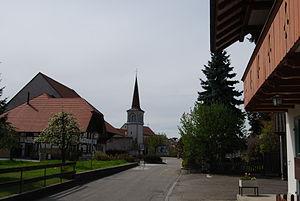
Cormondes est une localité et une commune suisse du canton de Fribourg, située dans le district du Lac.